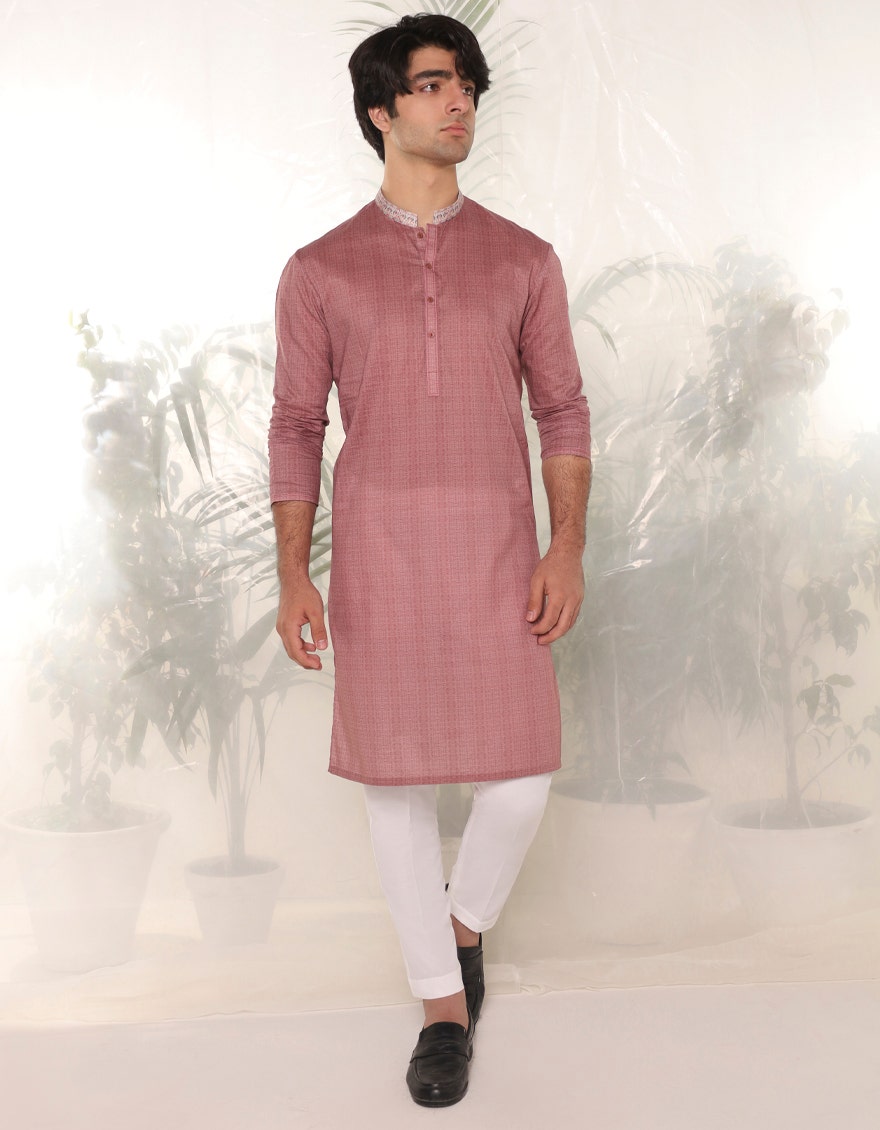
pink white kurta